Scorpius

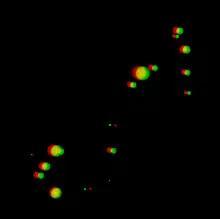
Stars of the constellation by distance (red-green 3D view) and the brightness of each star (star size)

U Scorpii is the fastest known nova, with a period of about 10 years.